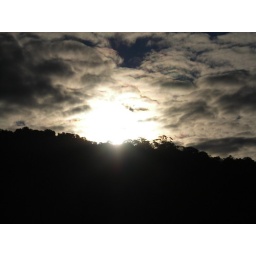
sunset over mountain through cloud